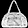
Label: Bag